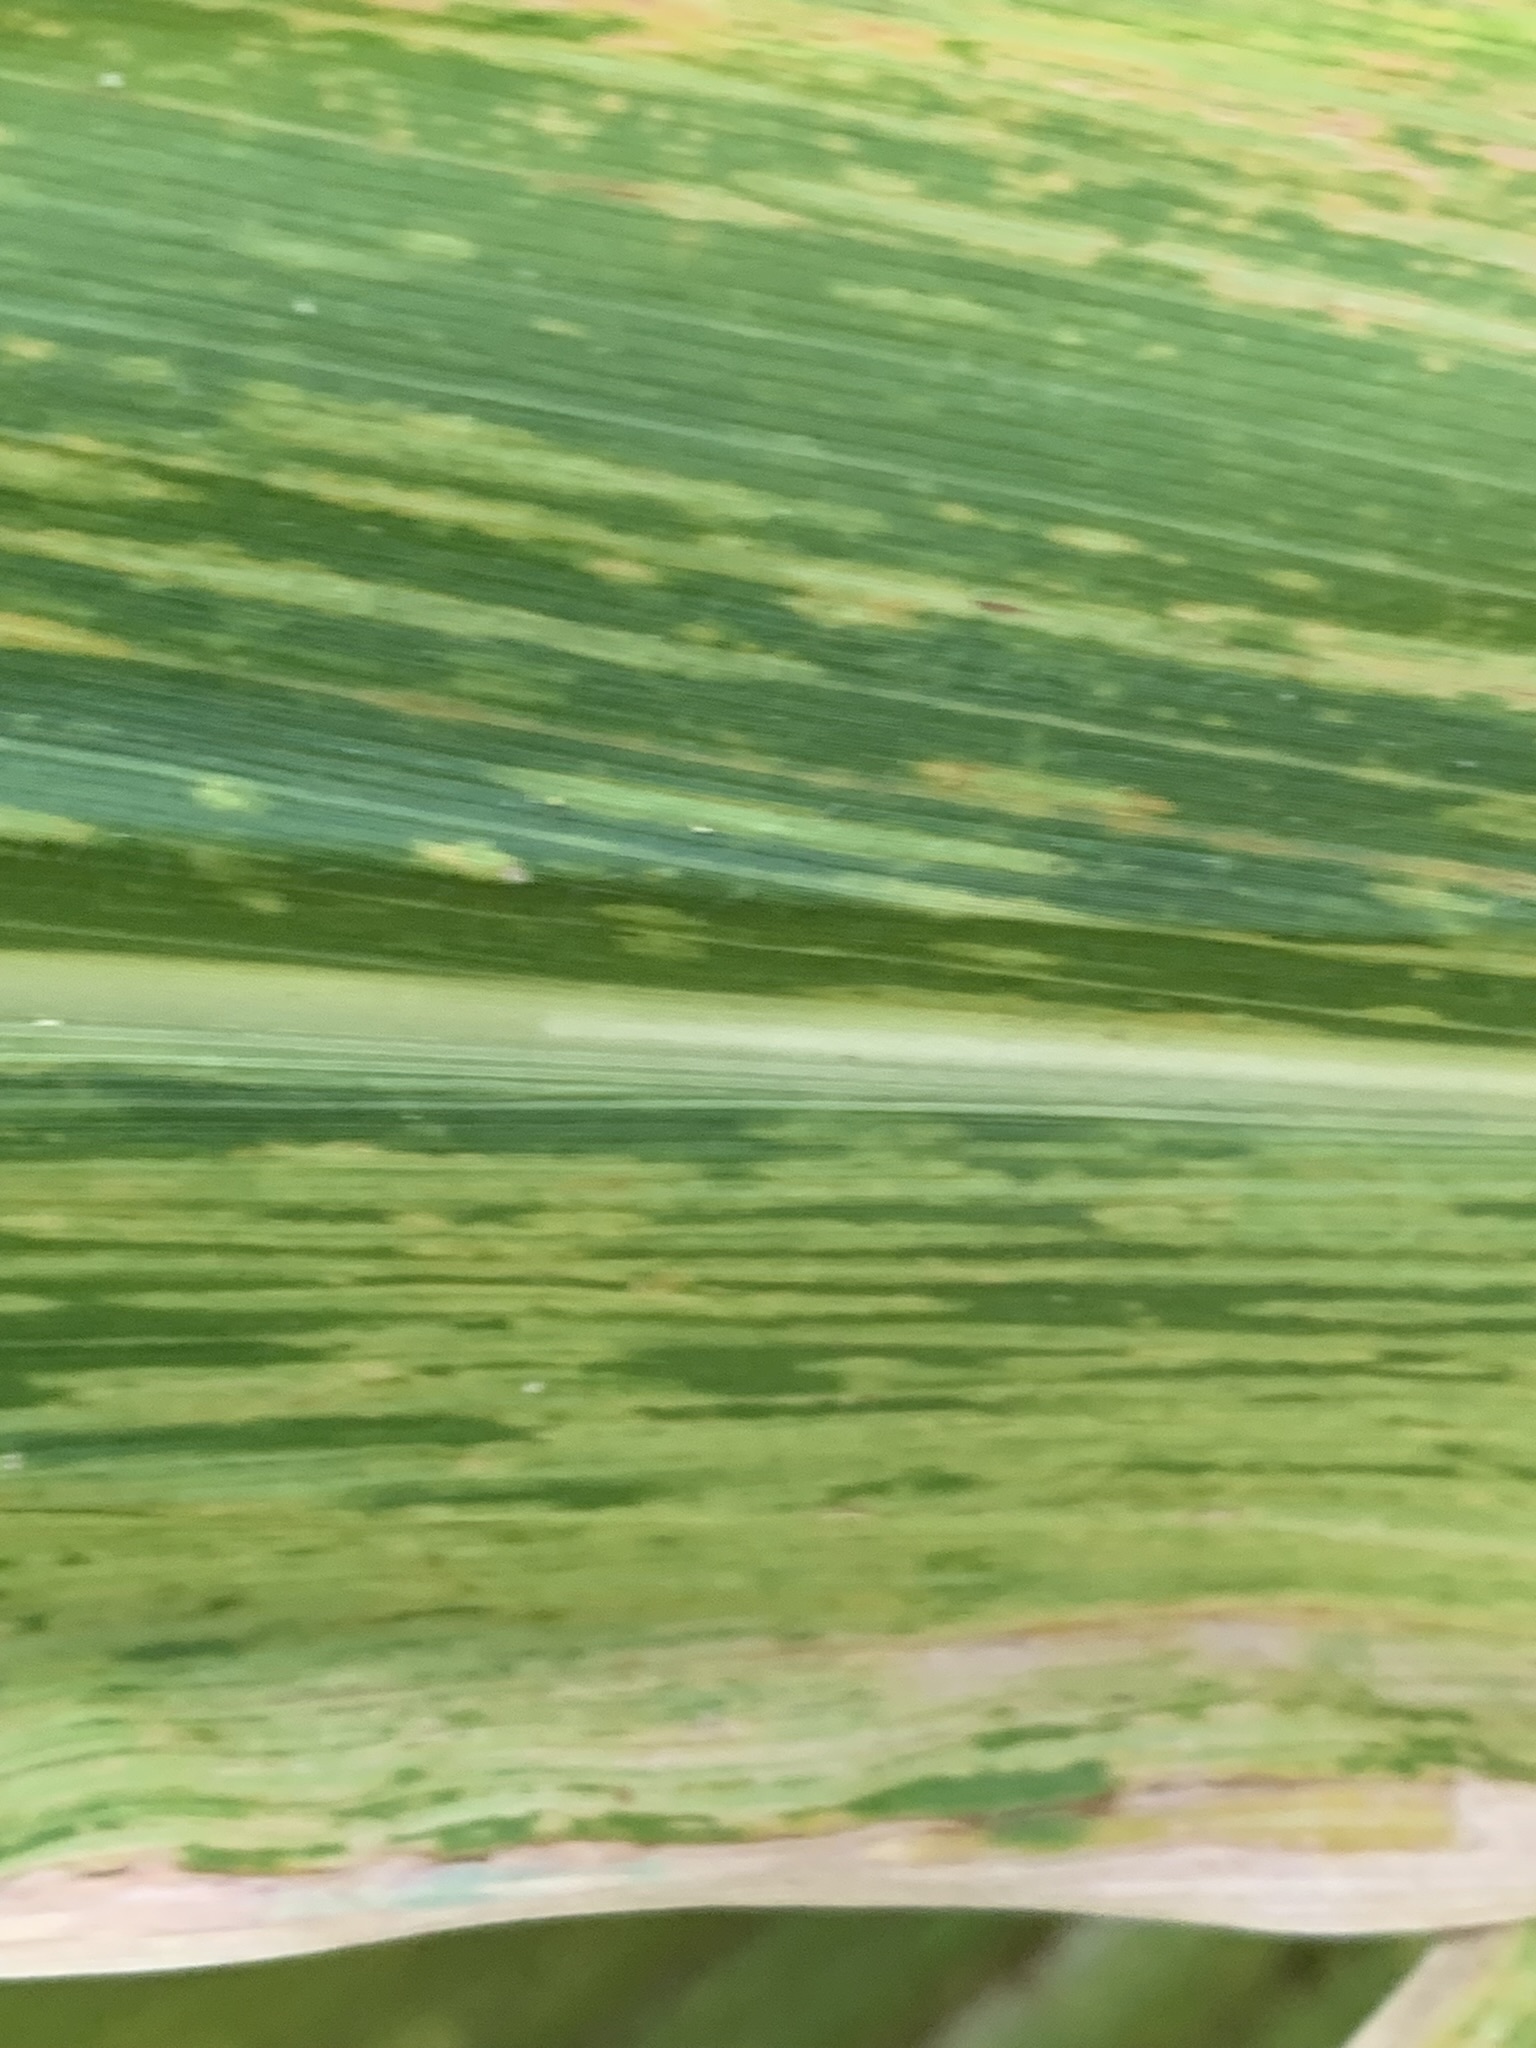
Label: MLN